Cotubanamá National Park

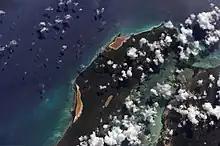
Aerial picture of coastal Cotubanamá National Park, displaying the Catuano Straight and Saona Island.

Cotubanamá National Park (formerly ) is located on the lower southeastern coast of the Dominican Republic, spanning across the provinces of La Altagracia and La Romana with an area of which includes a range of dense humid and dry subtropical forests, mangroves, beaches, and caves.